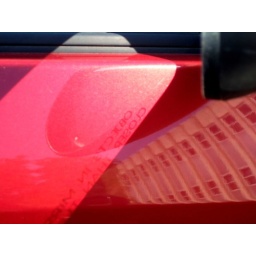
Objects in mirror reflect on red